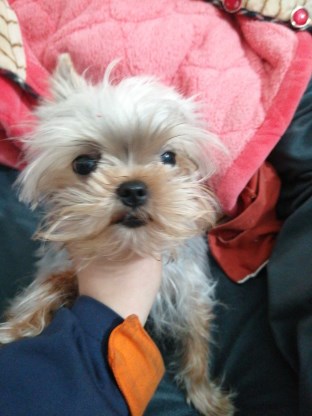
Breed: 340-n000120-Yorkshire_terrier